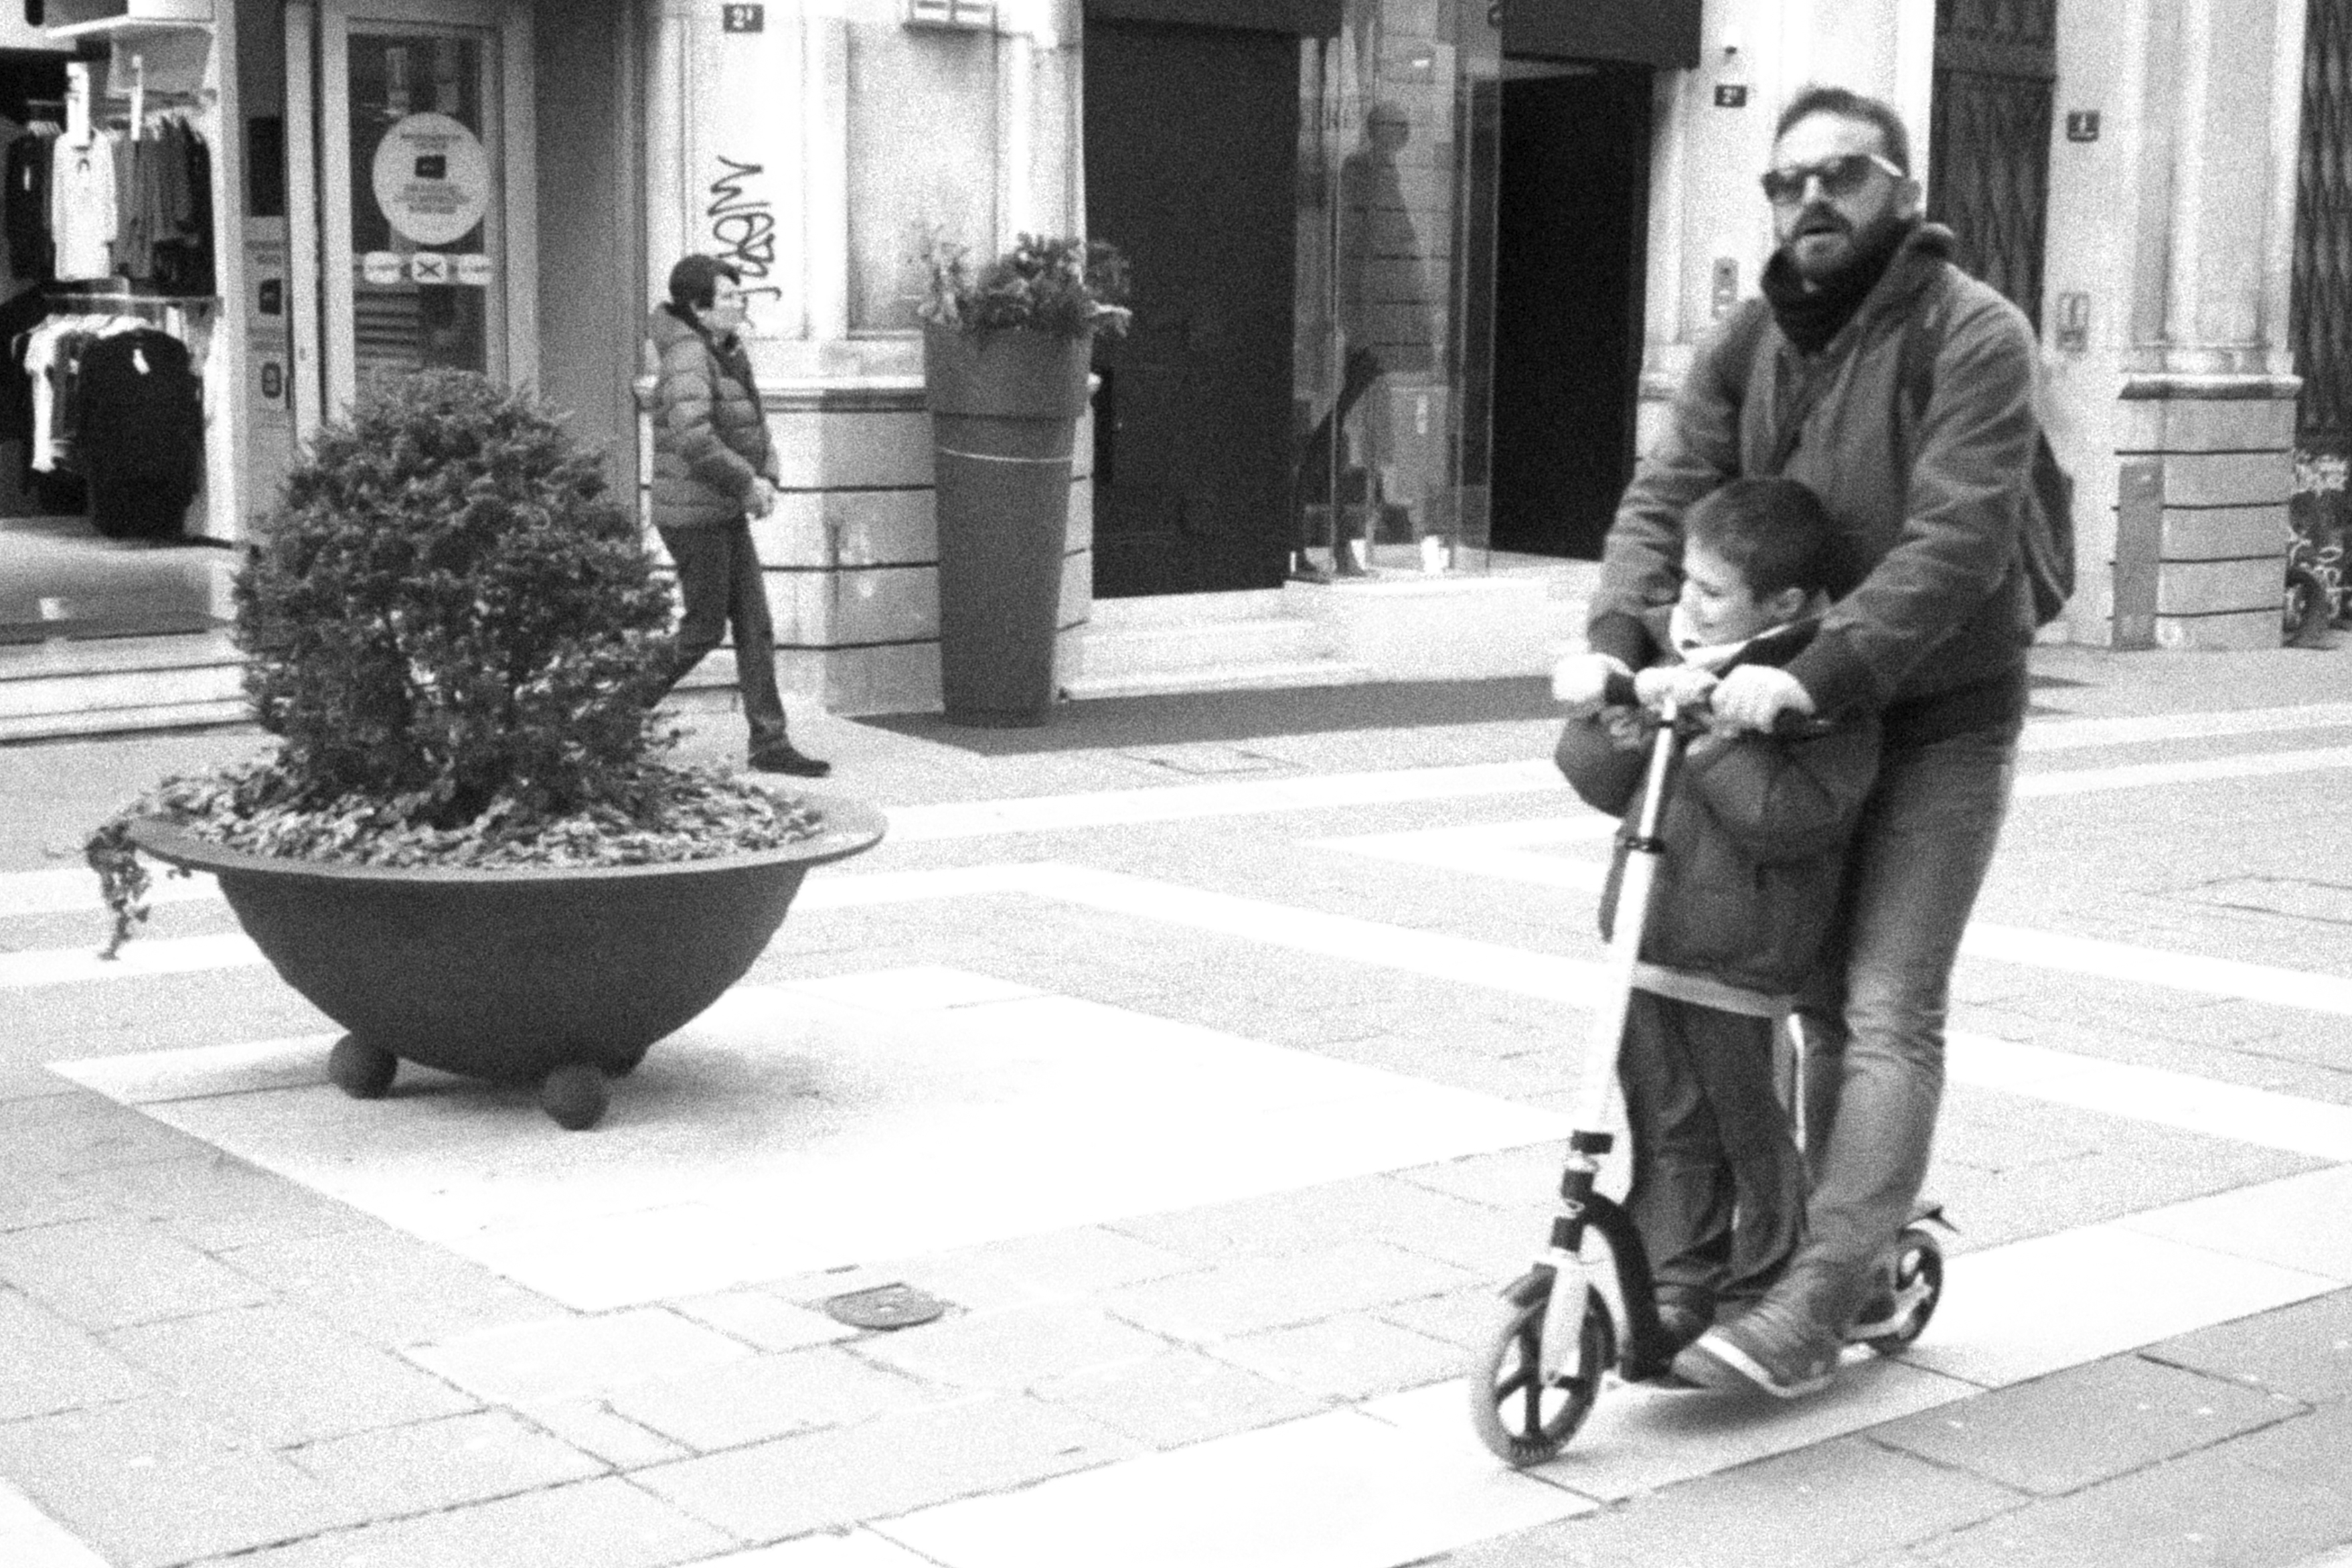
black and white, road, street, urban, travel, fujifilm, sitting, italy, monochrome, bw, blackandwhite, blackwhite, ngc, photograph, it, fuji, fujixt1, fujix, noireblanc, friuliveneziagiulia, trieste, monochrome photography, human positions